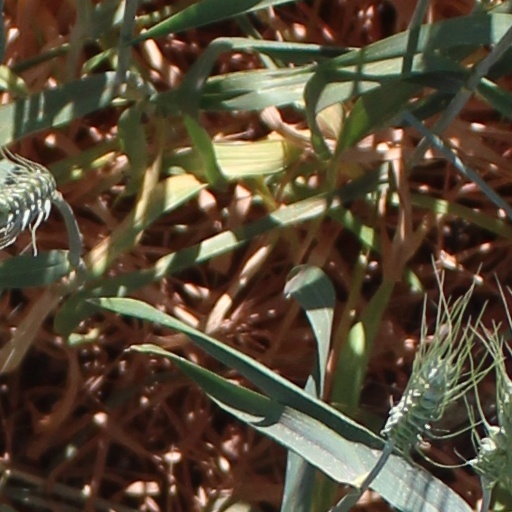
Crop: wheat